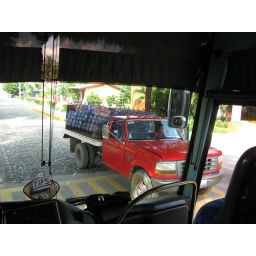
While we were waiting to go the water truck drove by with all the water for the resort.